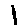
Label: 1